Seán Cromien

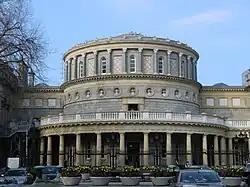
The National Library of Ireland, where Cromien worked for 6 months.

Following his retirement from the Department of Finance in 1994, Cromien remained an active public servant, taking on a variety of other roles in different organisations. For a period of 6 months in 1997 he served as the director of the National Library of Ireland after the retirement of his predecessor, Patricia Donlon, on health grounds. He also made a contribution to the National Library in the form of a donation of his own personal diaries which documented his career in the civil service. Having a keen interest in the natural world, Cromien also held the position of director of the Zoological Society of Ireland between 1998 and 2001 as well as serving as a member of the caretaker board of the National Museum of Ireland during that time. In 2006 he was elected as a chairman of the Royal Irish Academy, helping to oversee projects such as the Hunt Museum Evaluation group which sought to make the collections of the Hunt Museum in Limerick accessible online to the general public.